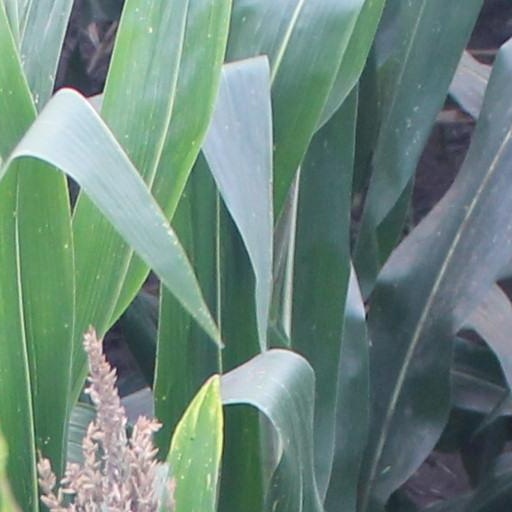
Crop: maize; corn